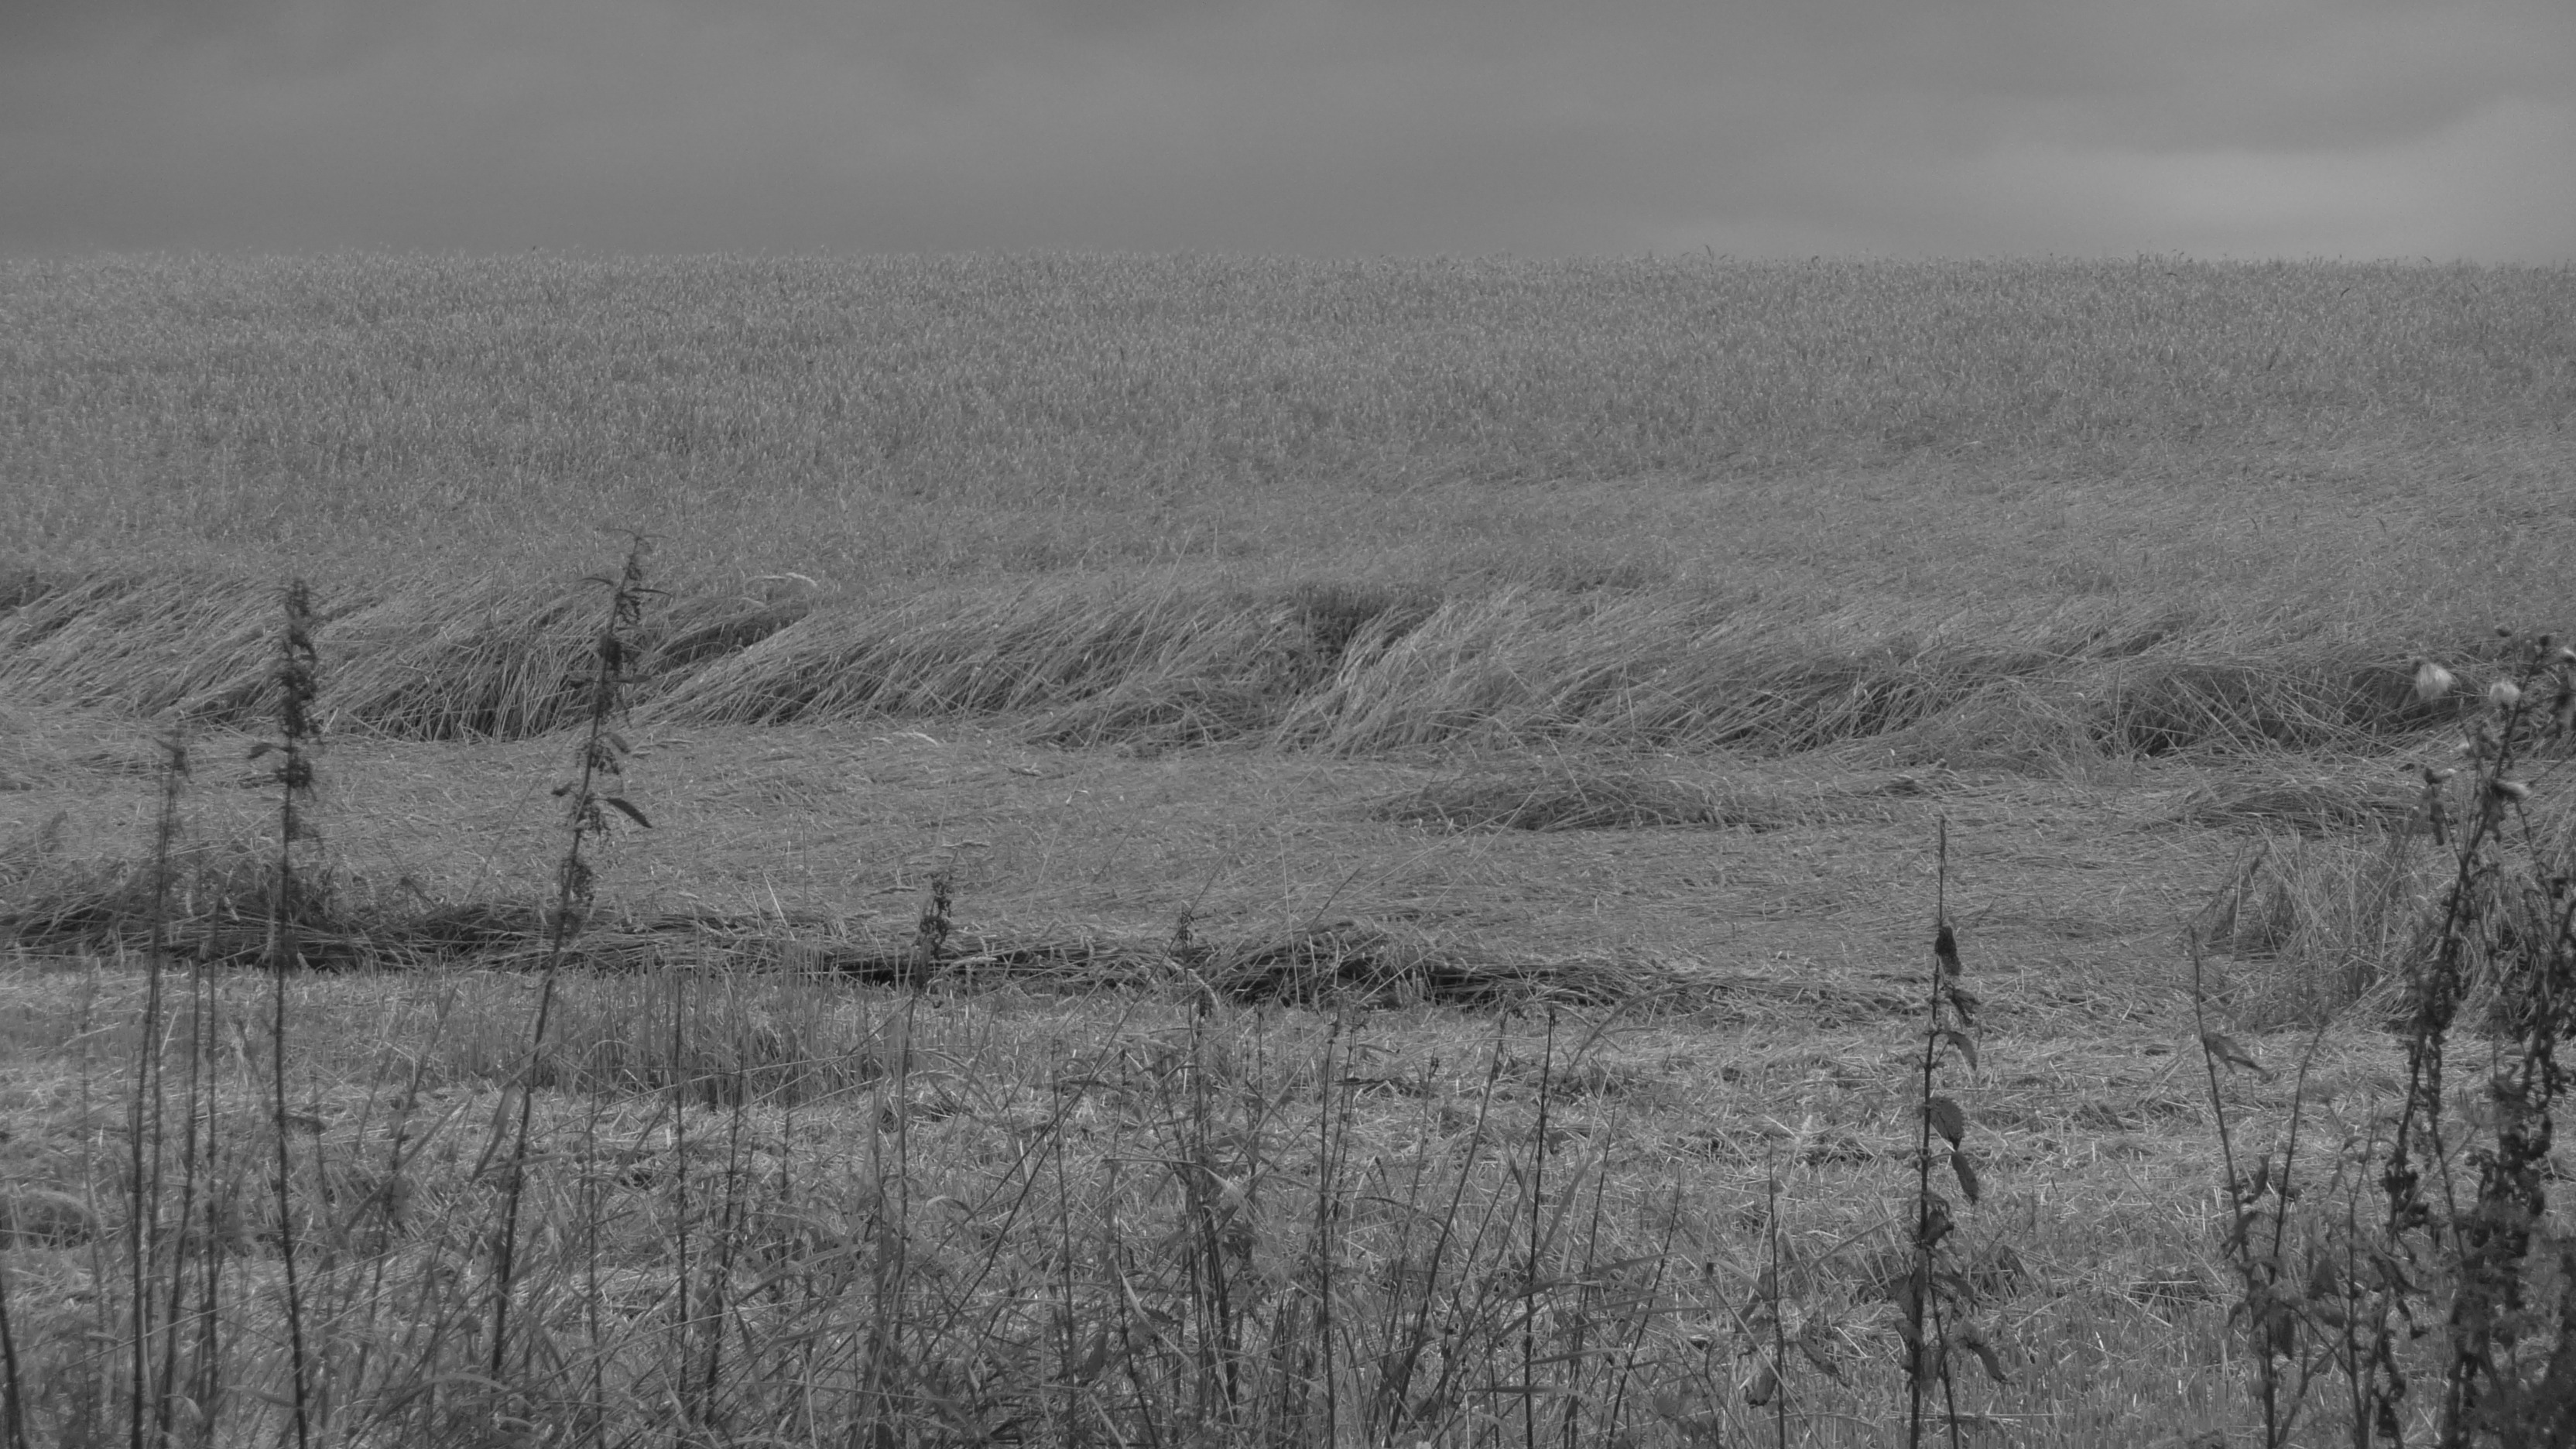
landscape, tree, nature, forest, grass, marsh, wilderness, black and white, mist, field, grain, prairie, hill, wind, crop, soil, business, agriculture, monochrome, season, plain, background, grassland, wetland, bog, habitat, harvesting, job, ecosystem, tundra, steppe, rural area, monochrome photography, natural environment, atmospheric phenomenon, grass family